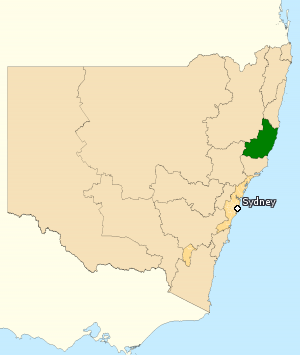
La circonscription de Lyne est une circonscription électorale australienne en Nouvelle-Galles du Sud. Elle est située sur la Mid North Coast et comprend des parties des zones d'administration locale des villes de Grand Taree, Port Macquarie-Hastings et du comté de Kempsey. Les principales villes de la circonscription sont Port Macquarie, Taree, Wauchope, Laurieton, Wingham et une partie de Kempsey.